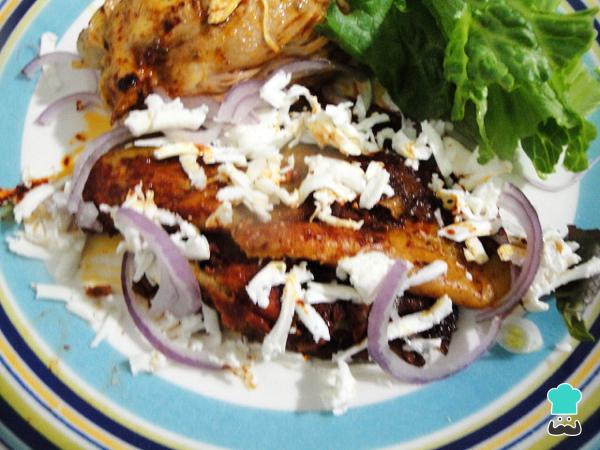
Enrollamos las tortillas, las acomodamos en un plató, le espolvoreamos queso rallado por encima y servimos las enchiladas de baile acompañadas de ensalada y una pieza de pollo asada o frita.